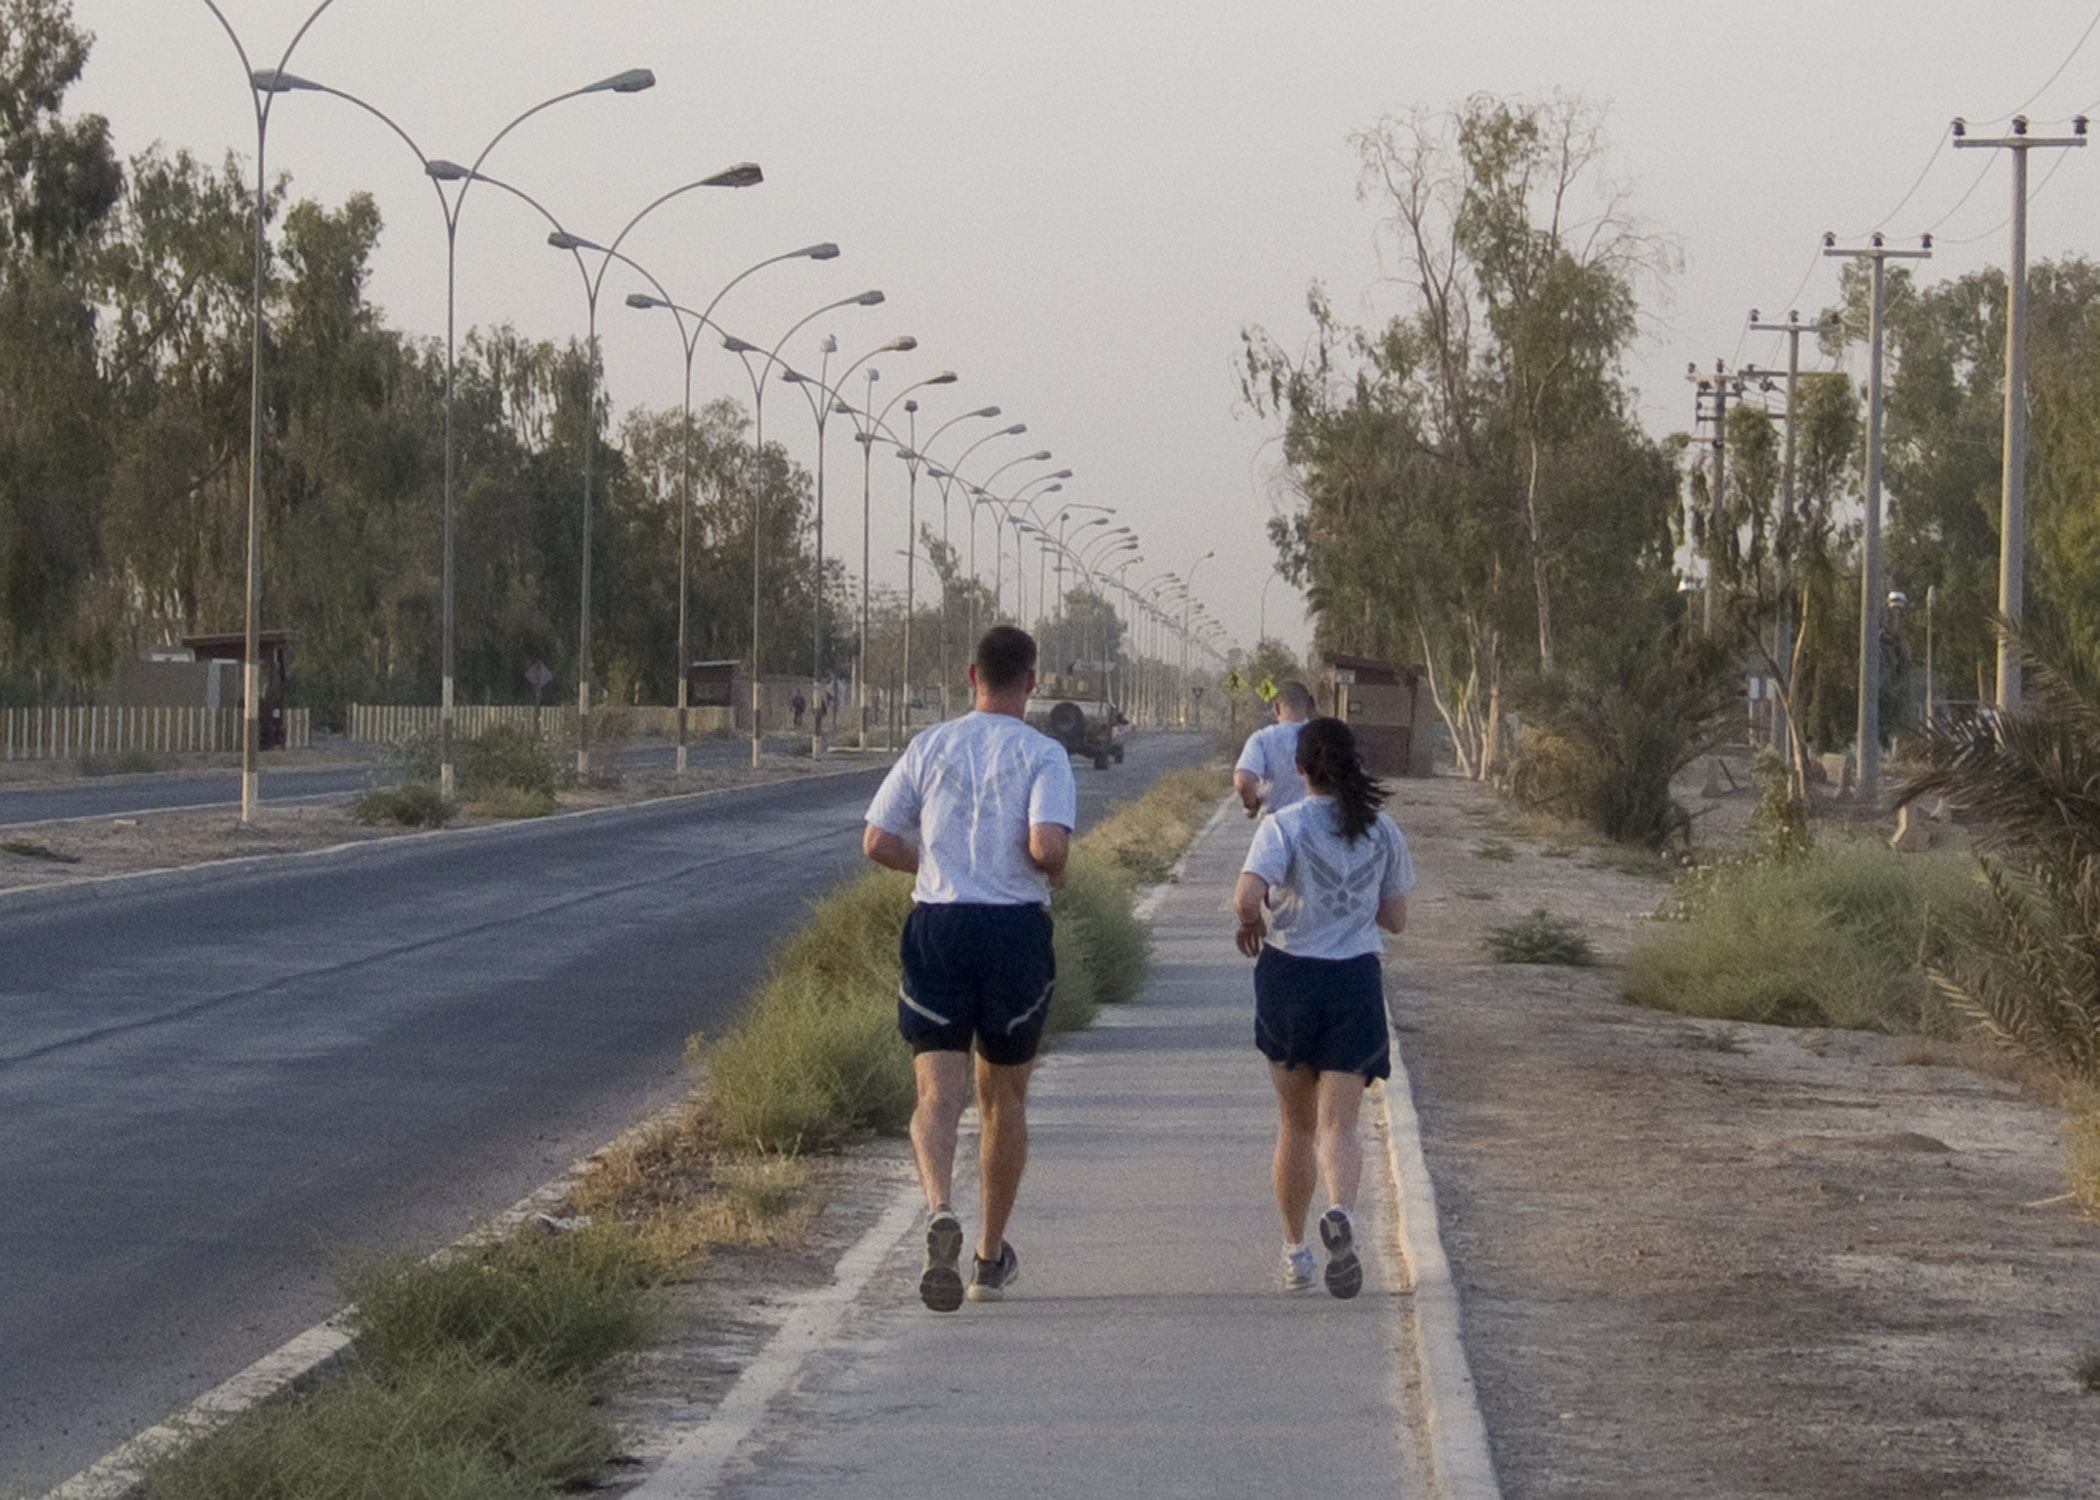
person, trail, running, walkway, recreation, jogging, cycling, race, sports, endurance, athletics, physical exercise, outdoor recreation, human action, individual sports, ultramarathon, duathlon, long distance running